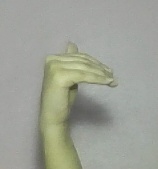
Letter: khaa